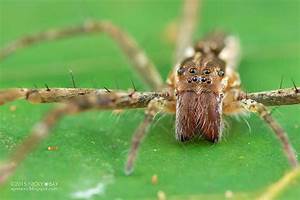
Label: spider